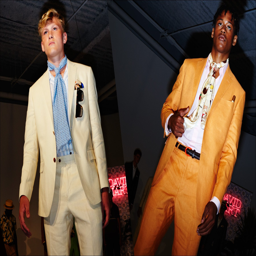
colorful suits at the show .